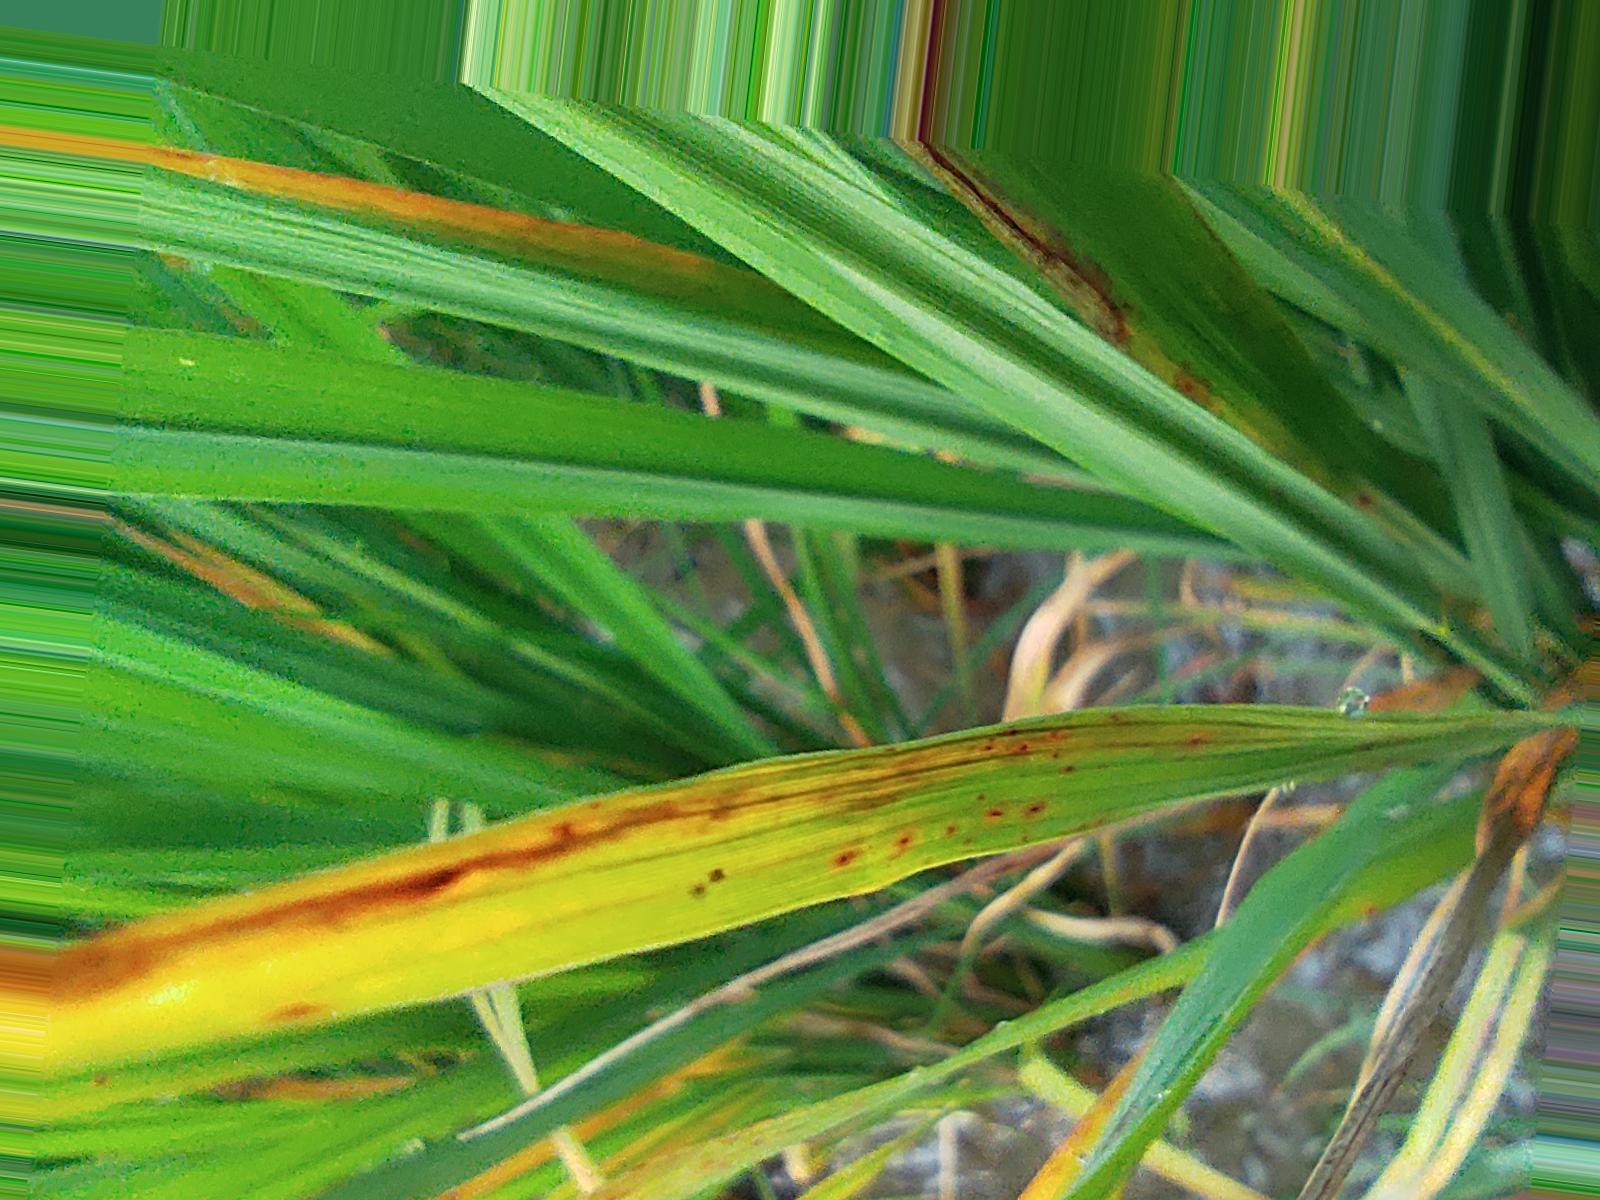
Nhãn: Bệnh Gạch Nâu ( Narrow Brown Spot )